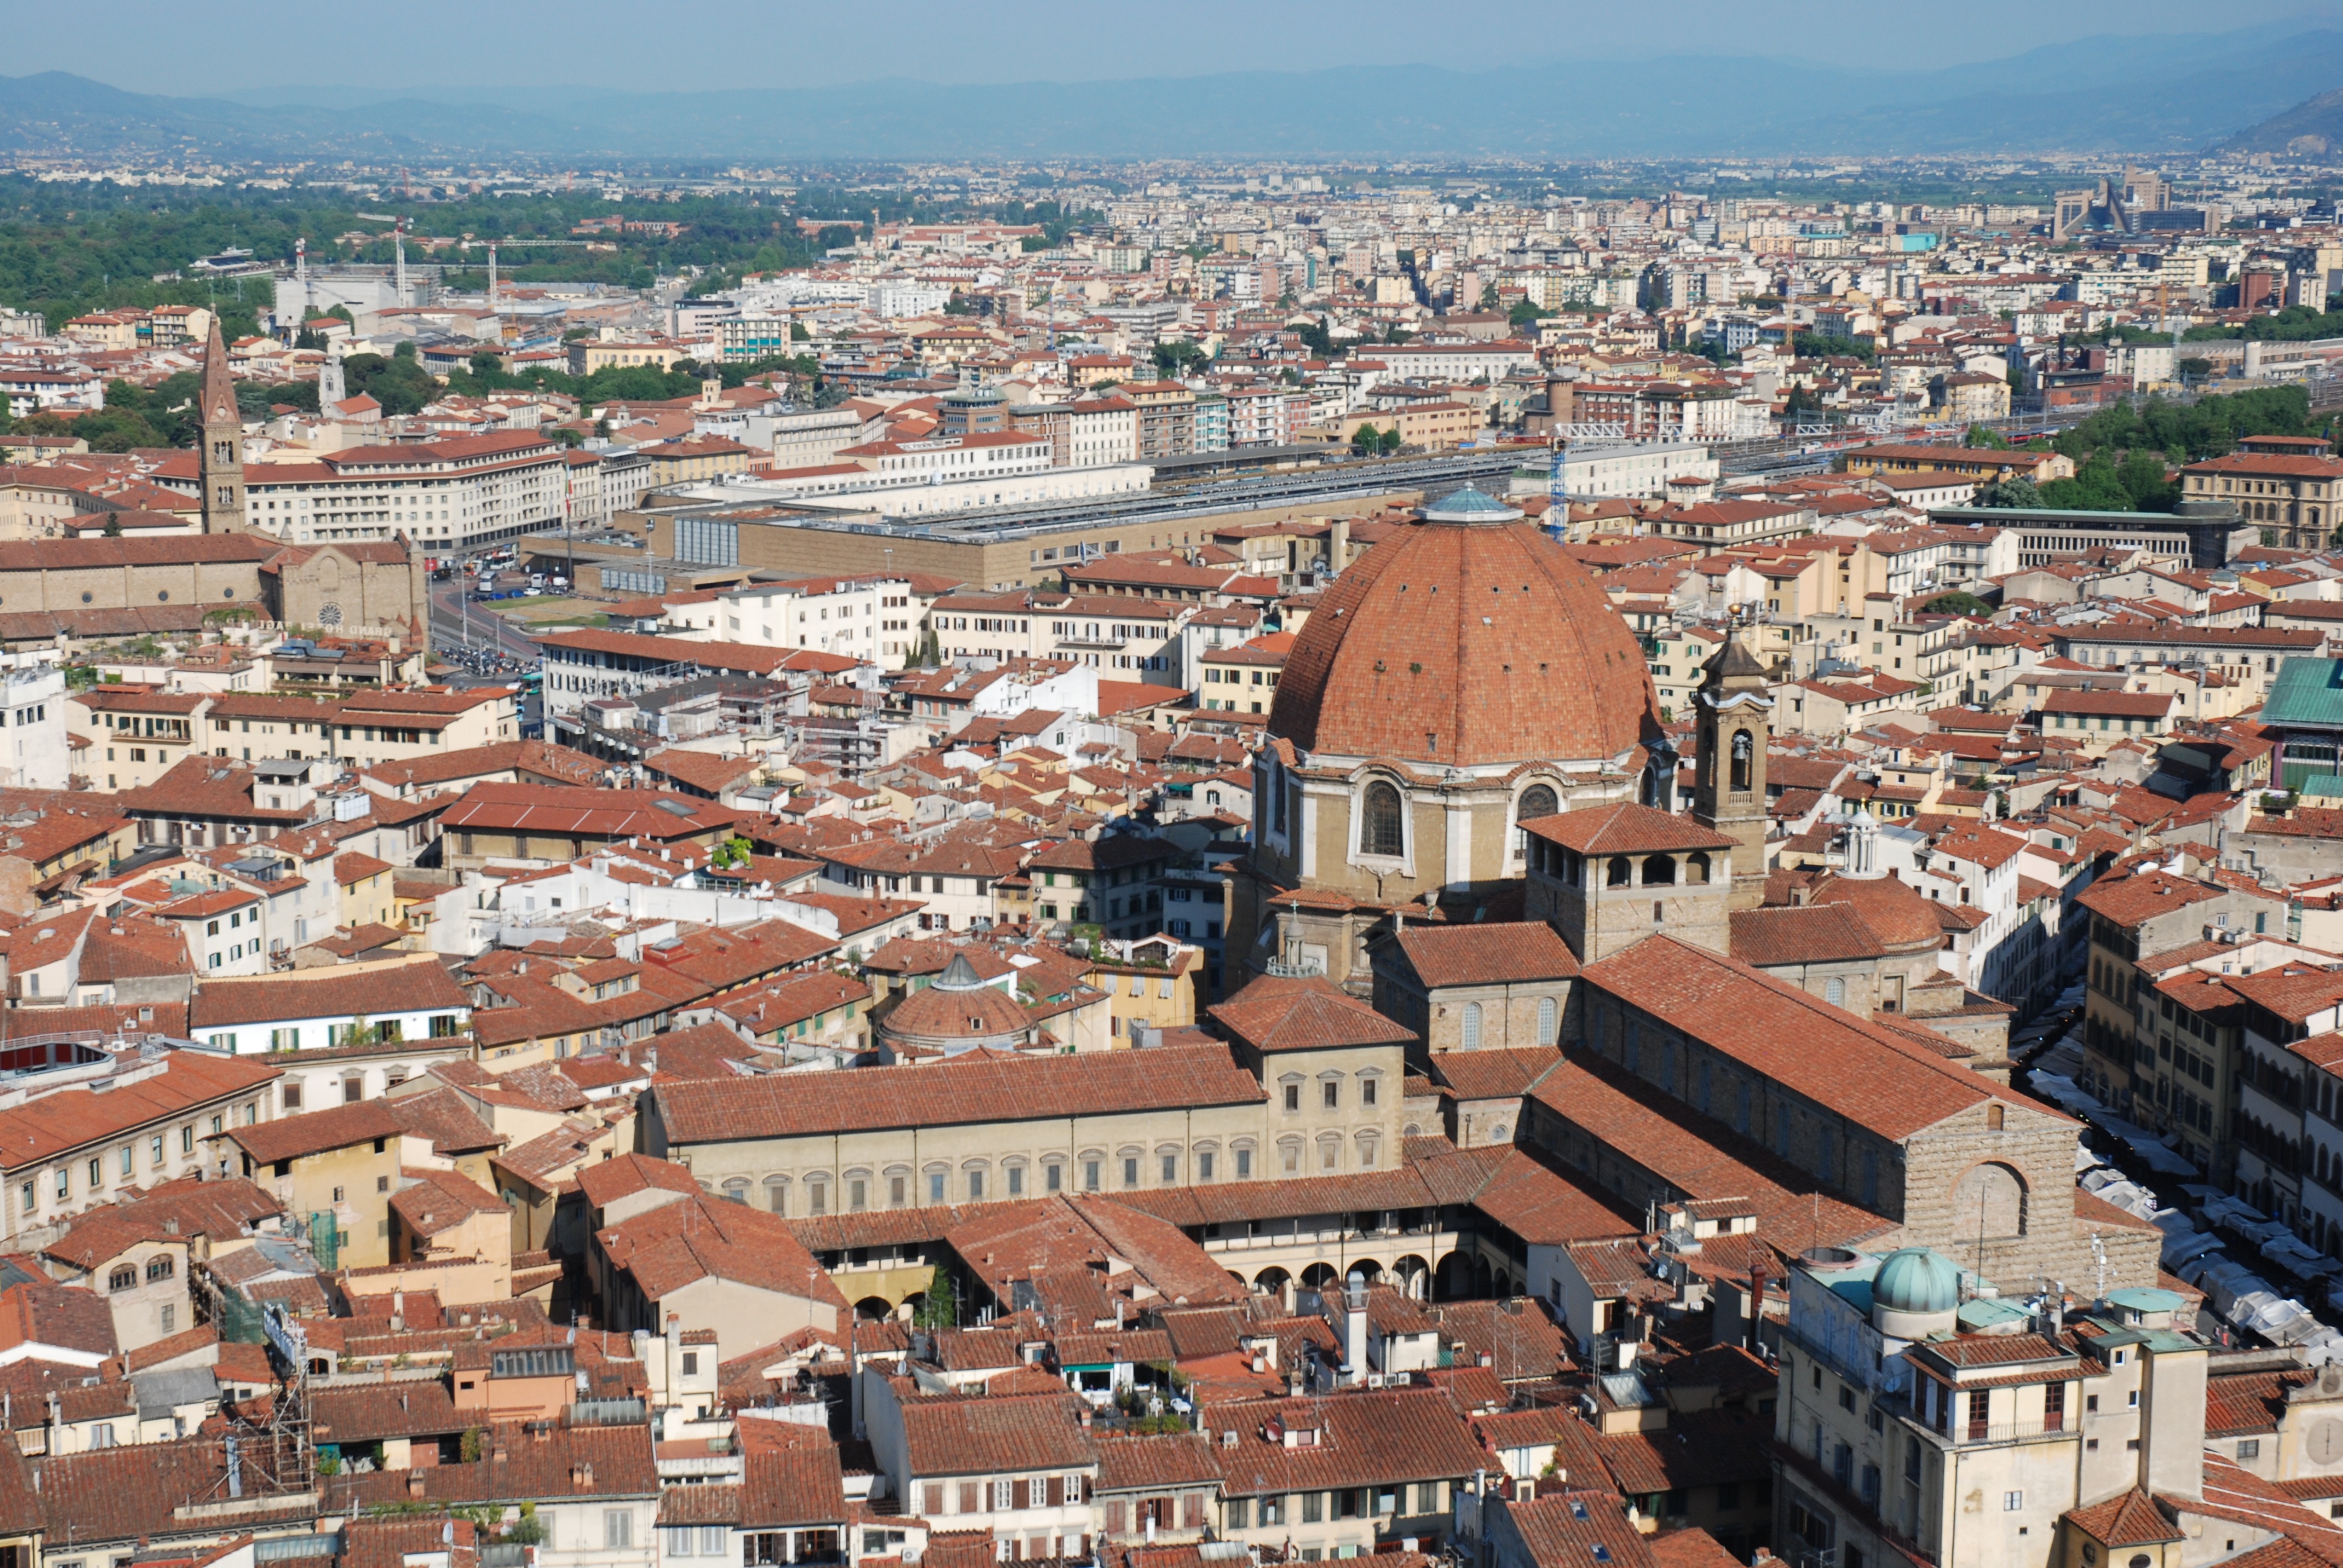
architecture, skyline, photography, town, view, building, city, cityscape, panorama, downtown, italy, tourism, sculpture, tour, churches, statues, italia, sculptures, culture, florence, monuments, metropolis, neighbourhood, the art of, bird's eye view, aerial photography, historic site, residential area, geographical feature, human settlement